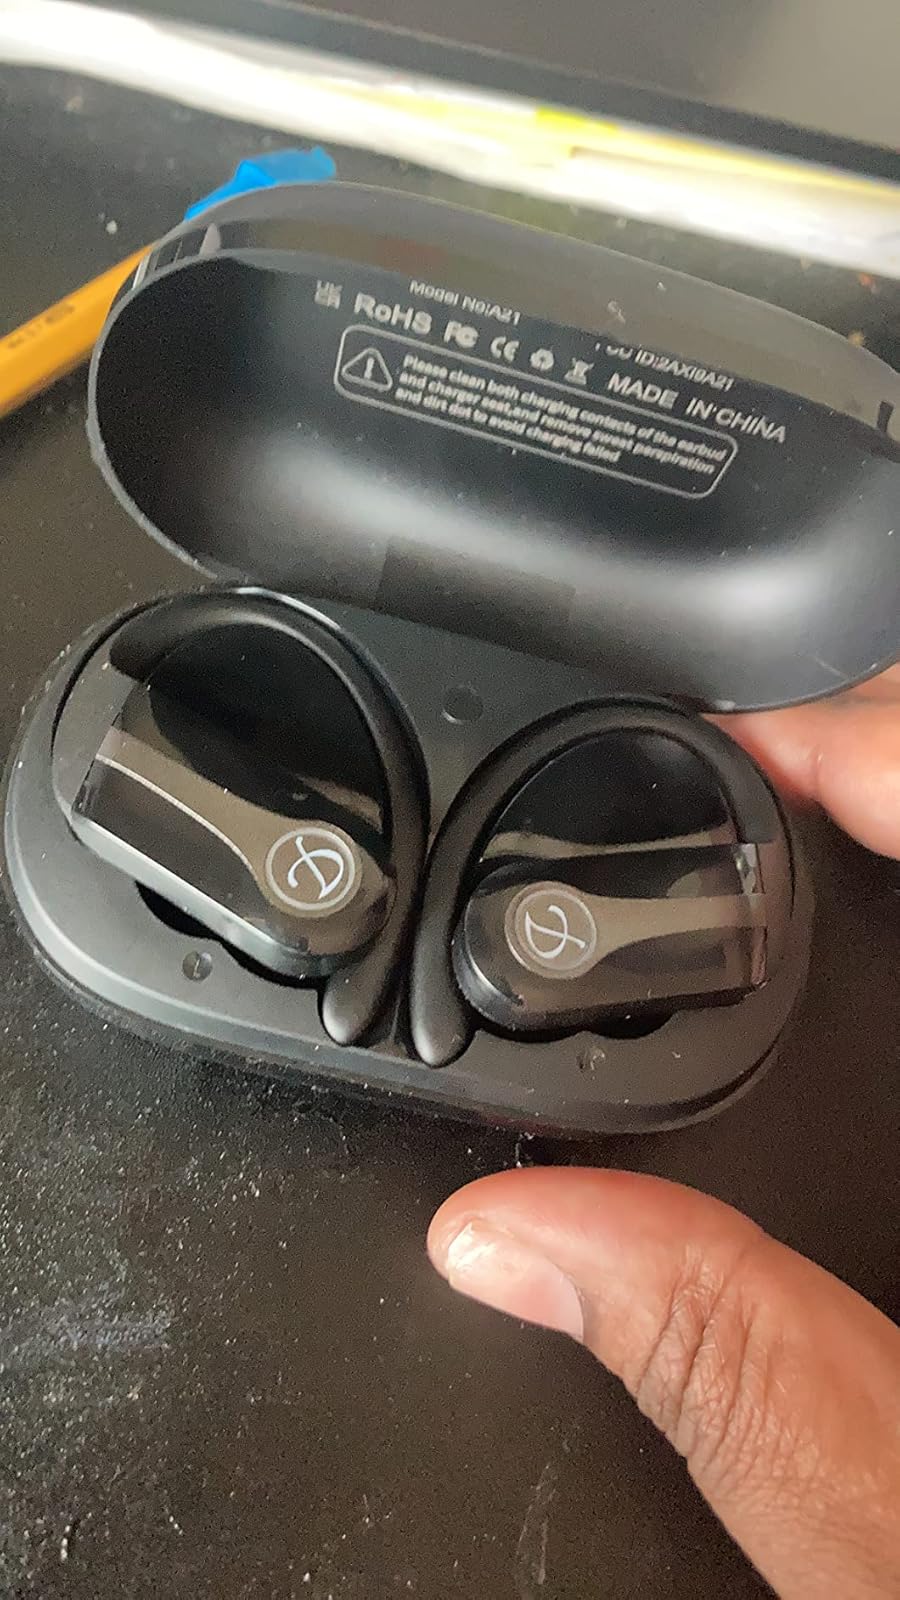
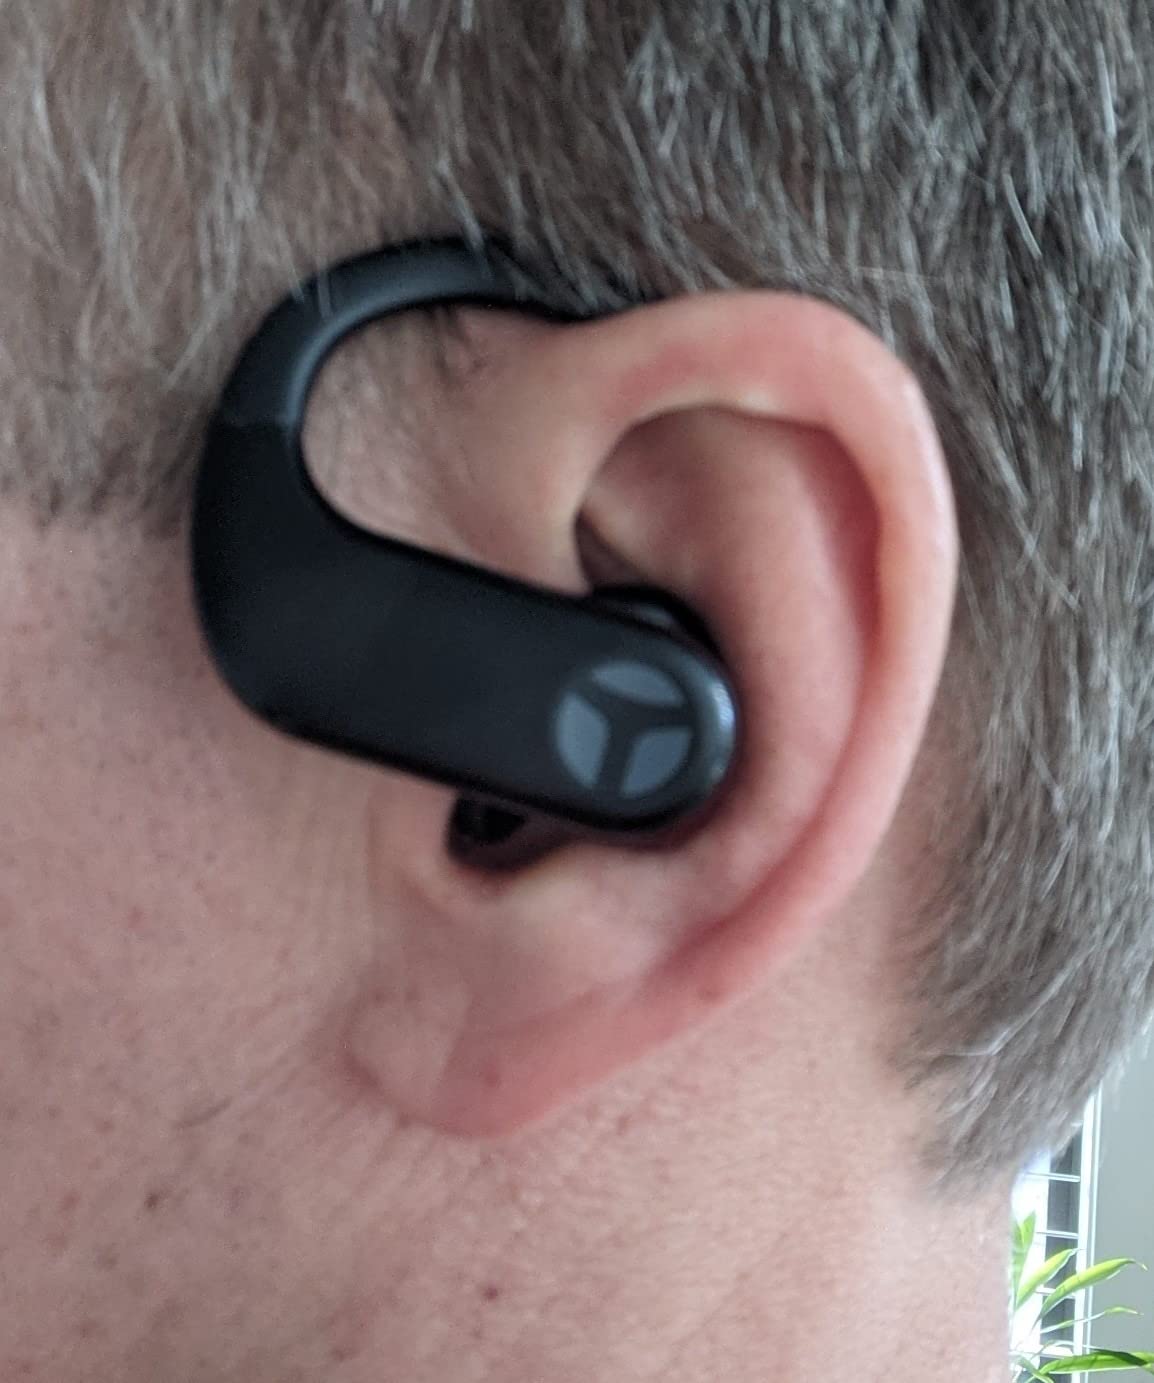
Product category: earbuds
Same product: no